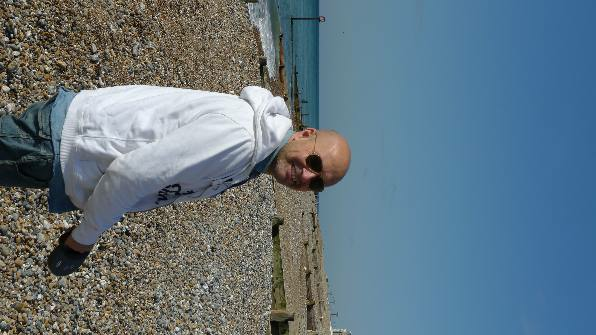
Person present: Yes